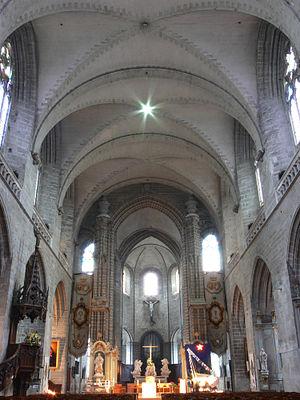
Nef et chœur de la cathédrale de vannes